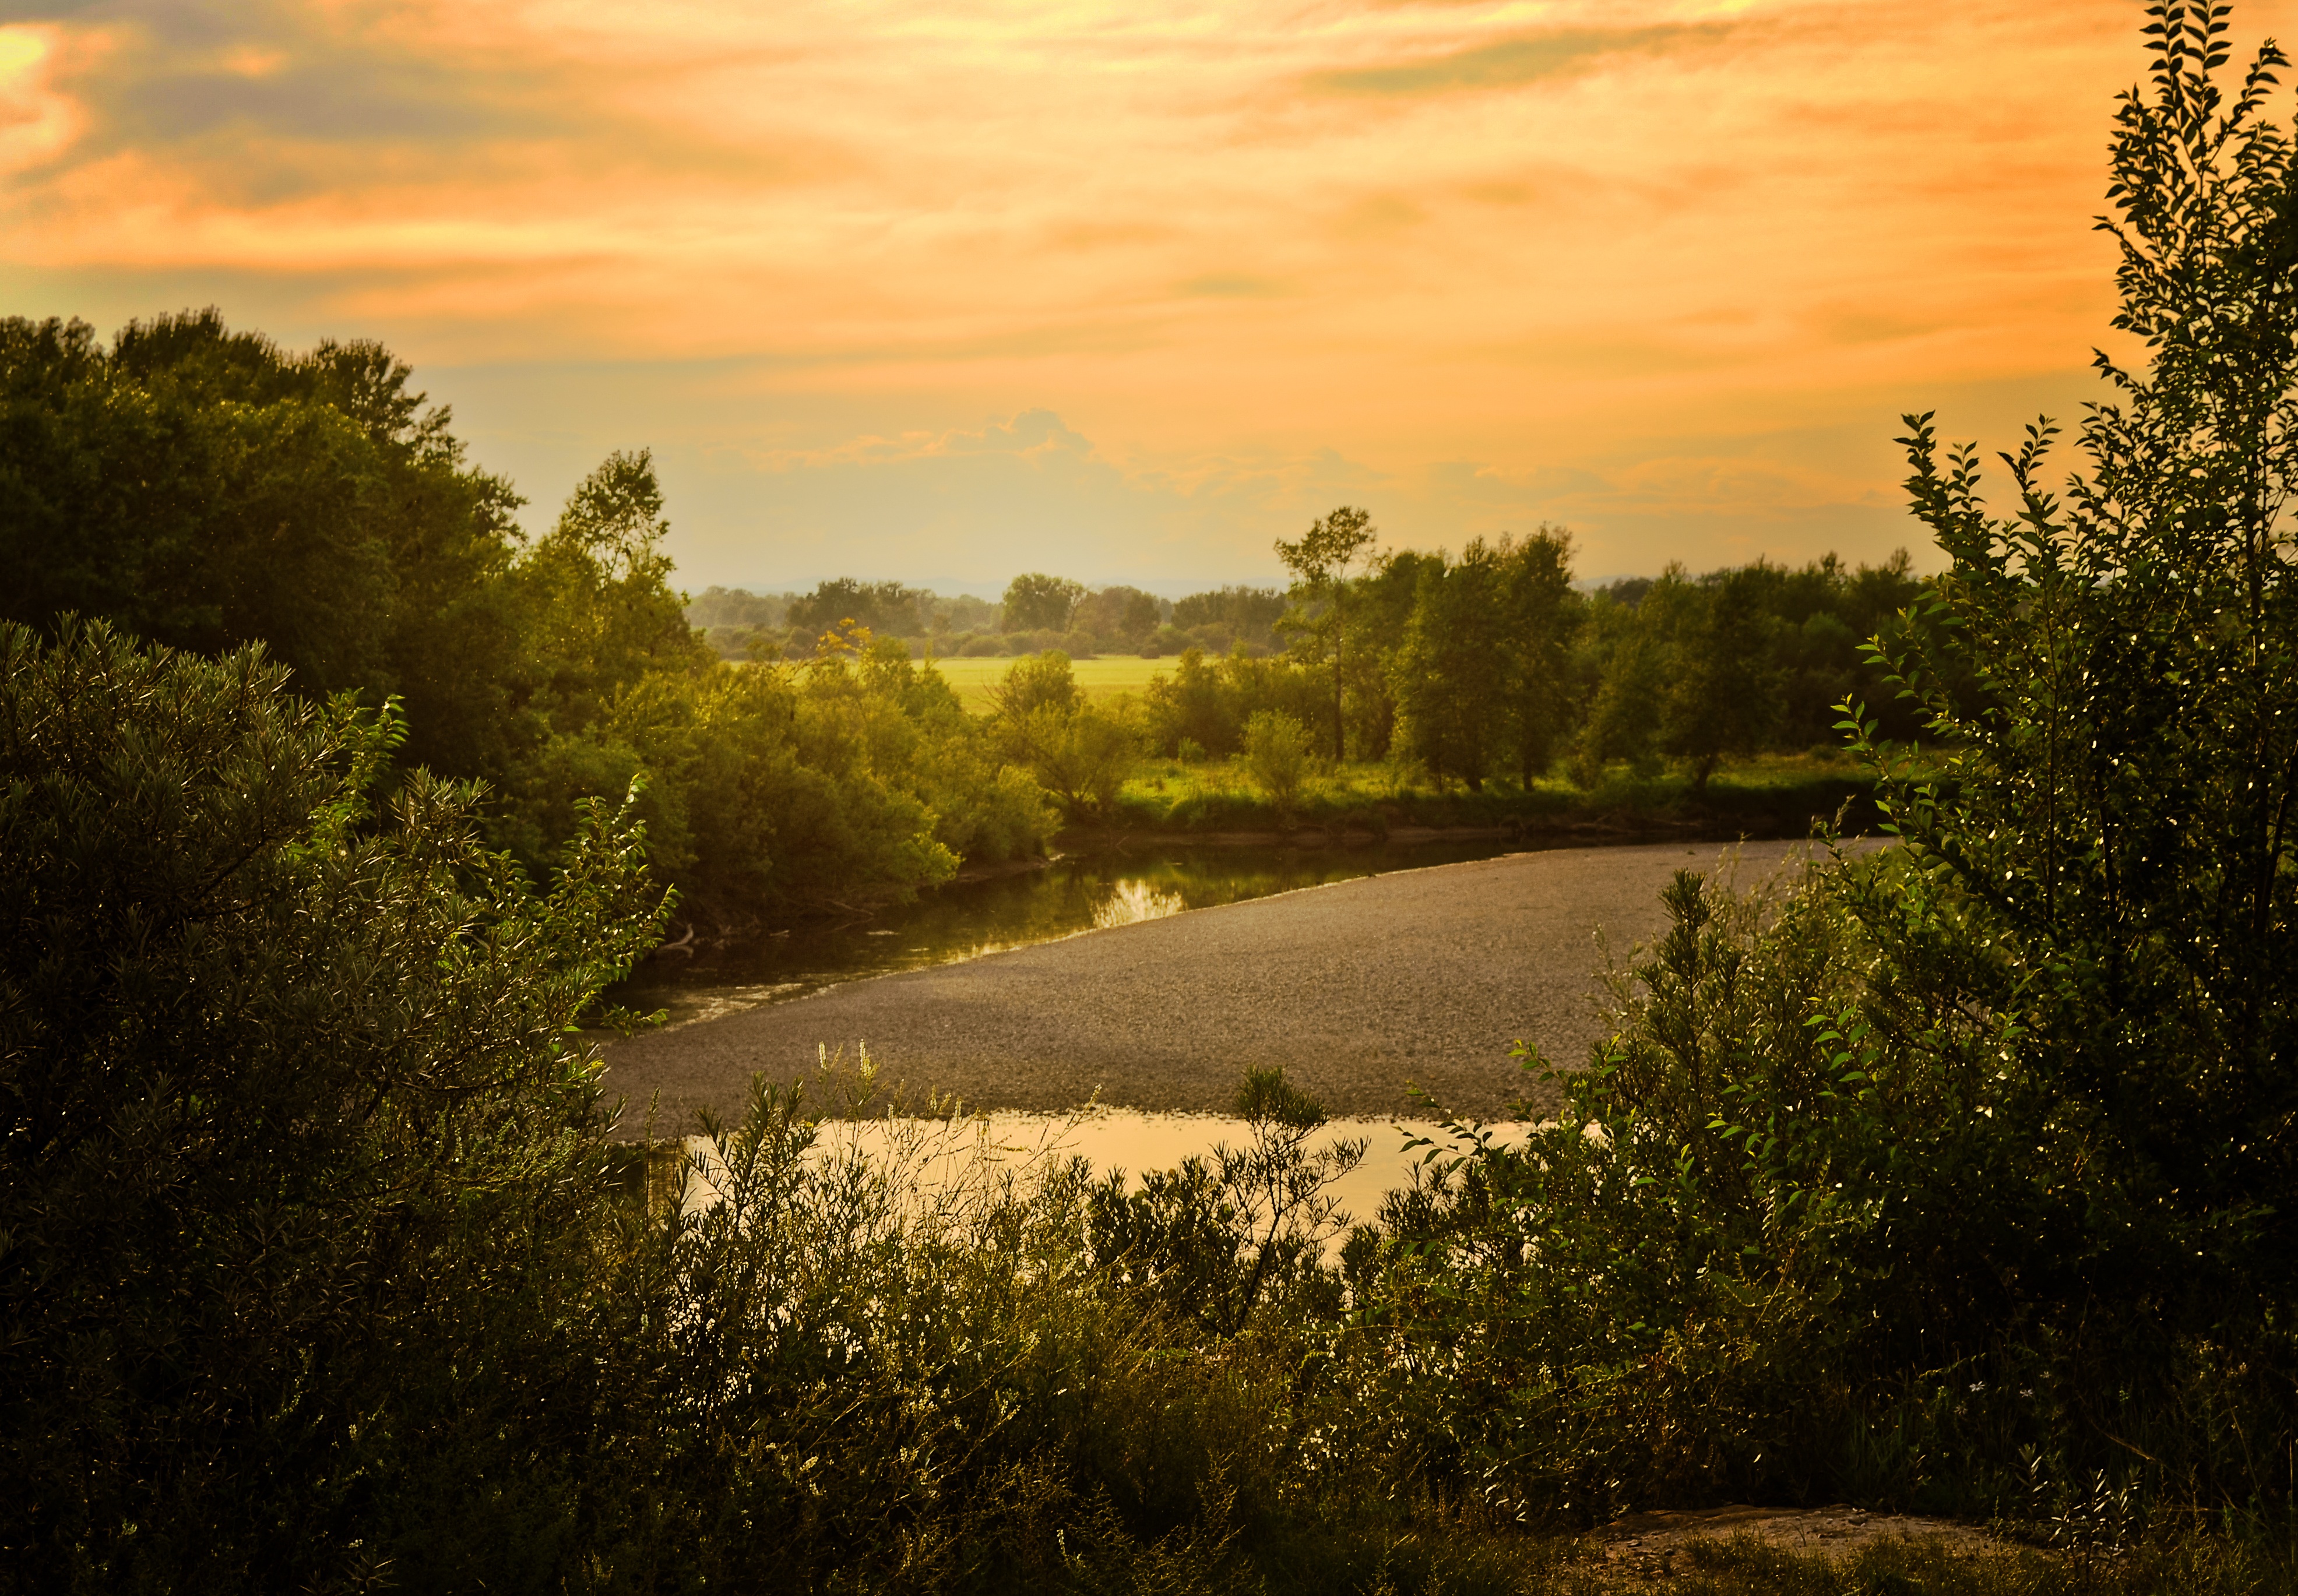
landscape, tree, nature, forest, grass, wilderness, cloud, sunrise, sunset, mist, meadow, sunlight, morning, leaf, hill, lake, dawn, river, summer, dusk, evening, reflection, autumn, season, beauty, woodland, habitat, rural area, natural environment, atmospheric phenomenon, woody plant